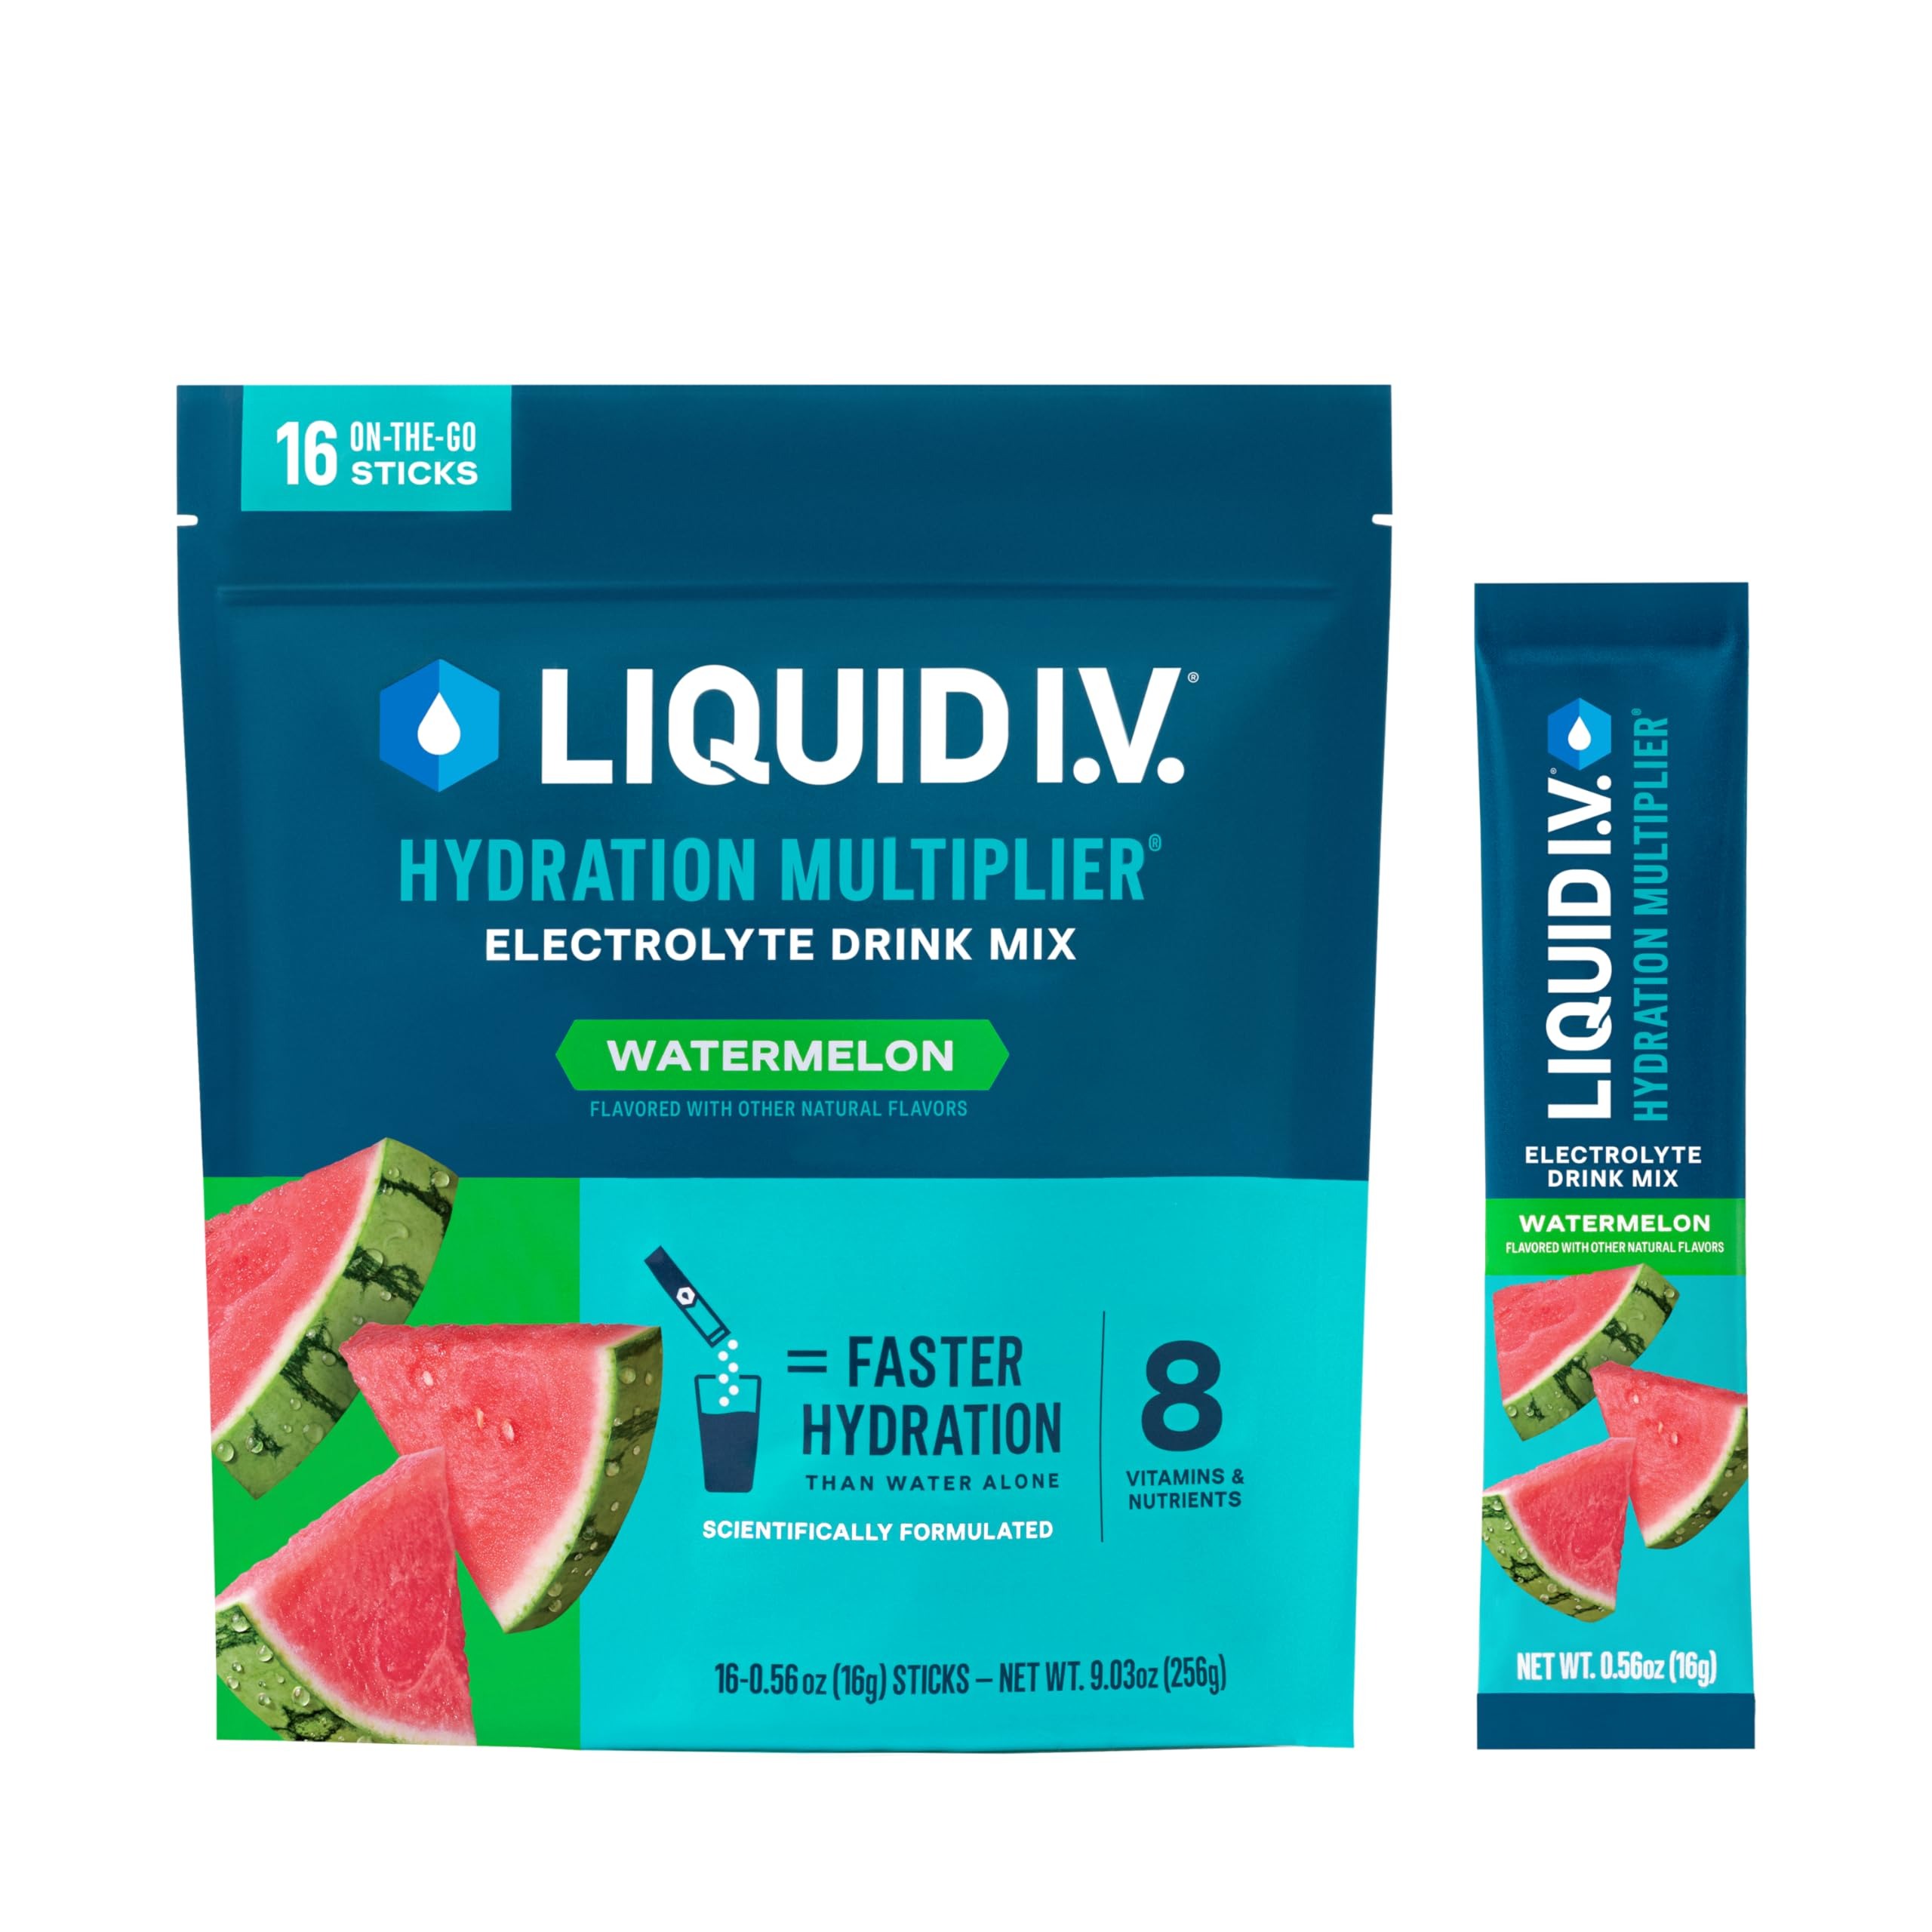
Item Name: Liquid I.V.® Hydration Multiplier® - Watermelon | Electrolyte Powder Drink Mix | 1 Pack (16 Servings)
Bullet Point 1: HYDRATION MIX: A great-tasting, non-GMO electrolyte drink mix that delivers hydration faster than water alone.
Bullet Point 2: GREAT TASTE: Watermelon flavor lets you sip on notes of refreshing, crisp watermelon with soft rose flavors.
Bullet Point 3: SCIENCE-BACKED FORMULA: Powered by LIV HYDRASCIENCE, Liquid I.V. is designed with an optimized ratio of electrolytes and clinically tested nutrients.
Bullet Point 4: EXTRAORDINARY HYDRATION: Hydration Multiplier has 3x the electrolytes of the leading sports drink, and 8 vitamins and nutrients. It contains 100% of the daily value of 4 B vitamins: B3, B5, B6 and B12. Gluten-free, soy-free, and dairy-free.
Bullet Point 5: CONVENIENCE: Single-serving, travel-friendly packets are easy to enjoy on the go. Pour one easy-to-open packet into 16 oz of water, mix or shake, and hydrate.
Bullet Point 6: HYDRATION AID: Since 2015, we have donated over 55 million servings of Liquid I.V. to those in need around the globe, and donate over 1% of our revenue to our Impact programs.
Product Description: Liquid I.V. Hydration Multiplier - Watermelon - Hydration Powder Packets | Electrolyte Drink Mix | Easy Open Single-Serving Stick | Non-GMO | 16 Sticks.
Value: 9.03
Unit: Ounce

Price: 30.915